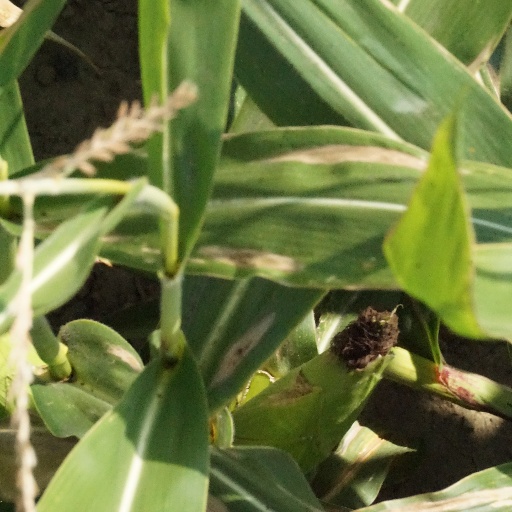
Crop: maize; corn